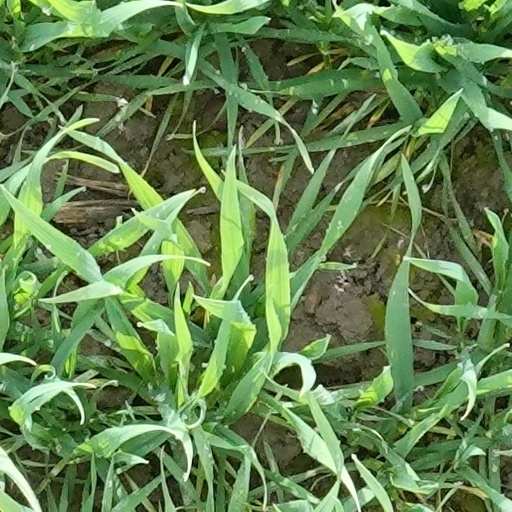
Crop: wheat